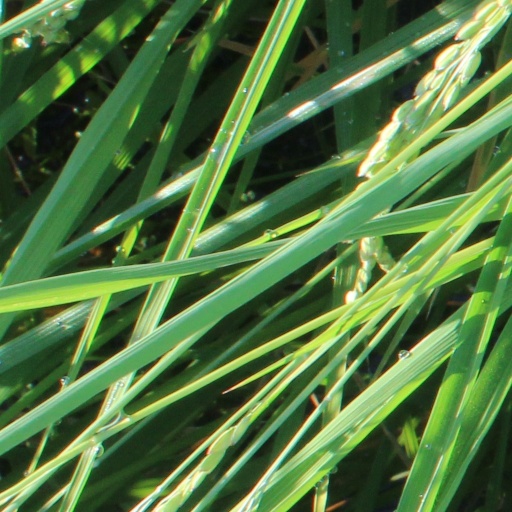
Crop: rice